Moab

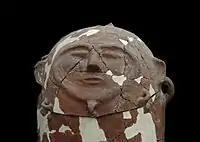
Moabite sarcophagus in Jordan Archaeological Museum in Amman

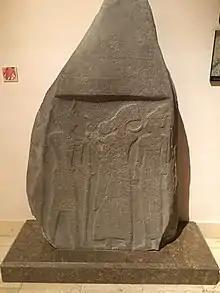
Al-Balu' Stele on display at the Jordan Museum.

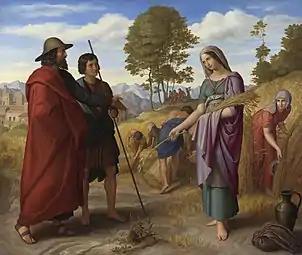
"Ruth in the fields of Boaz" by Julius Schnorr von Carolsfeld

The existence of the Kingdom of Moab prior to the rise of the Israelite state has been deduced from a colossal statue erected at Luxor by pharaoh Ramesses II, in the 13th century BCE. The statue lists "Mu'ab" among a series of nations conquered during a campaign. The nucleus of the early Moabite state appears to have been located in several settlements between Wadi el-Wale and Wadi Mojib which originated in the Late Bronze Age.